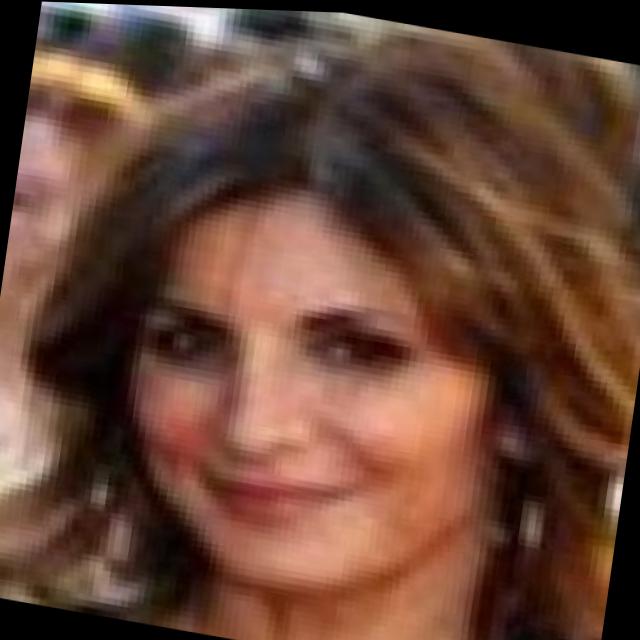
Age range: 21-44